Finger Lakes Community College

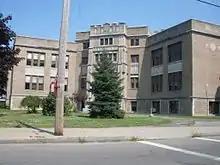
FLCC's Geneva Campus

Finger Lakes Community College also operates the Muller Field Station at the southern end of Honeoye Lake which serves as an outdoor education facility, the East Hill Campus, in Naples, New York, and the FLCC Viticulture and Wine Center in Geneva, New York.